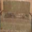
Label: couch